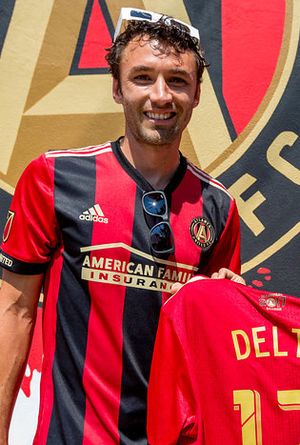
Michael Parkhurst
Michael Parkhurst er en amerikansk fodboldspiller, der spiller i MLS-klubben Atlanta United FC. Han er midterforsvarer.